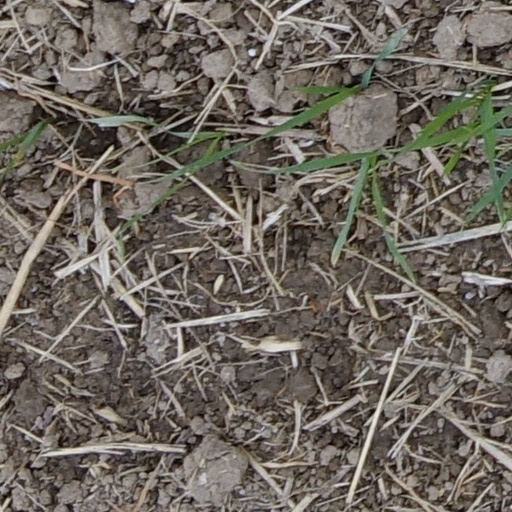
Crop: wheat